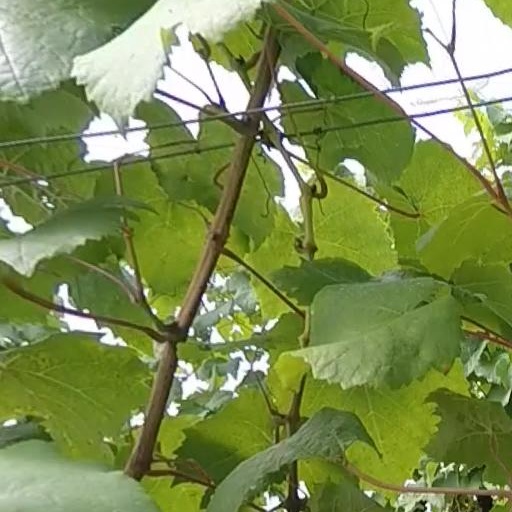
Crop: grape